Hamlin Garland House

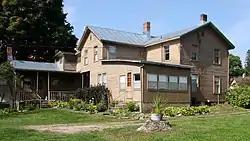
The house in 2014

The Hamlin Garland House is a historic house at 357 West Garland Street in West Salem, Wisconsin, USA. It was from 1893 to the 1910s the principal residence of writer Hamlin Garland (1860–1940). Garland was a prominent and well-regarded writer of regional fiction. Designated a National Historic Landmark, it is now a museum managed by the local historical society.